NPZ model

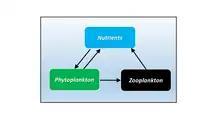
Flow diagram of the Franks-Wroblewski-Flierl NPZ model.

These interactions, assumed to be spatial homogeneous (and thus is termed a "zero-dimensional" model) are described in general terms as follows